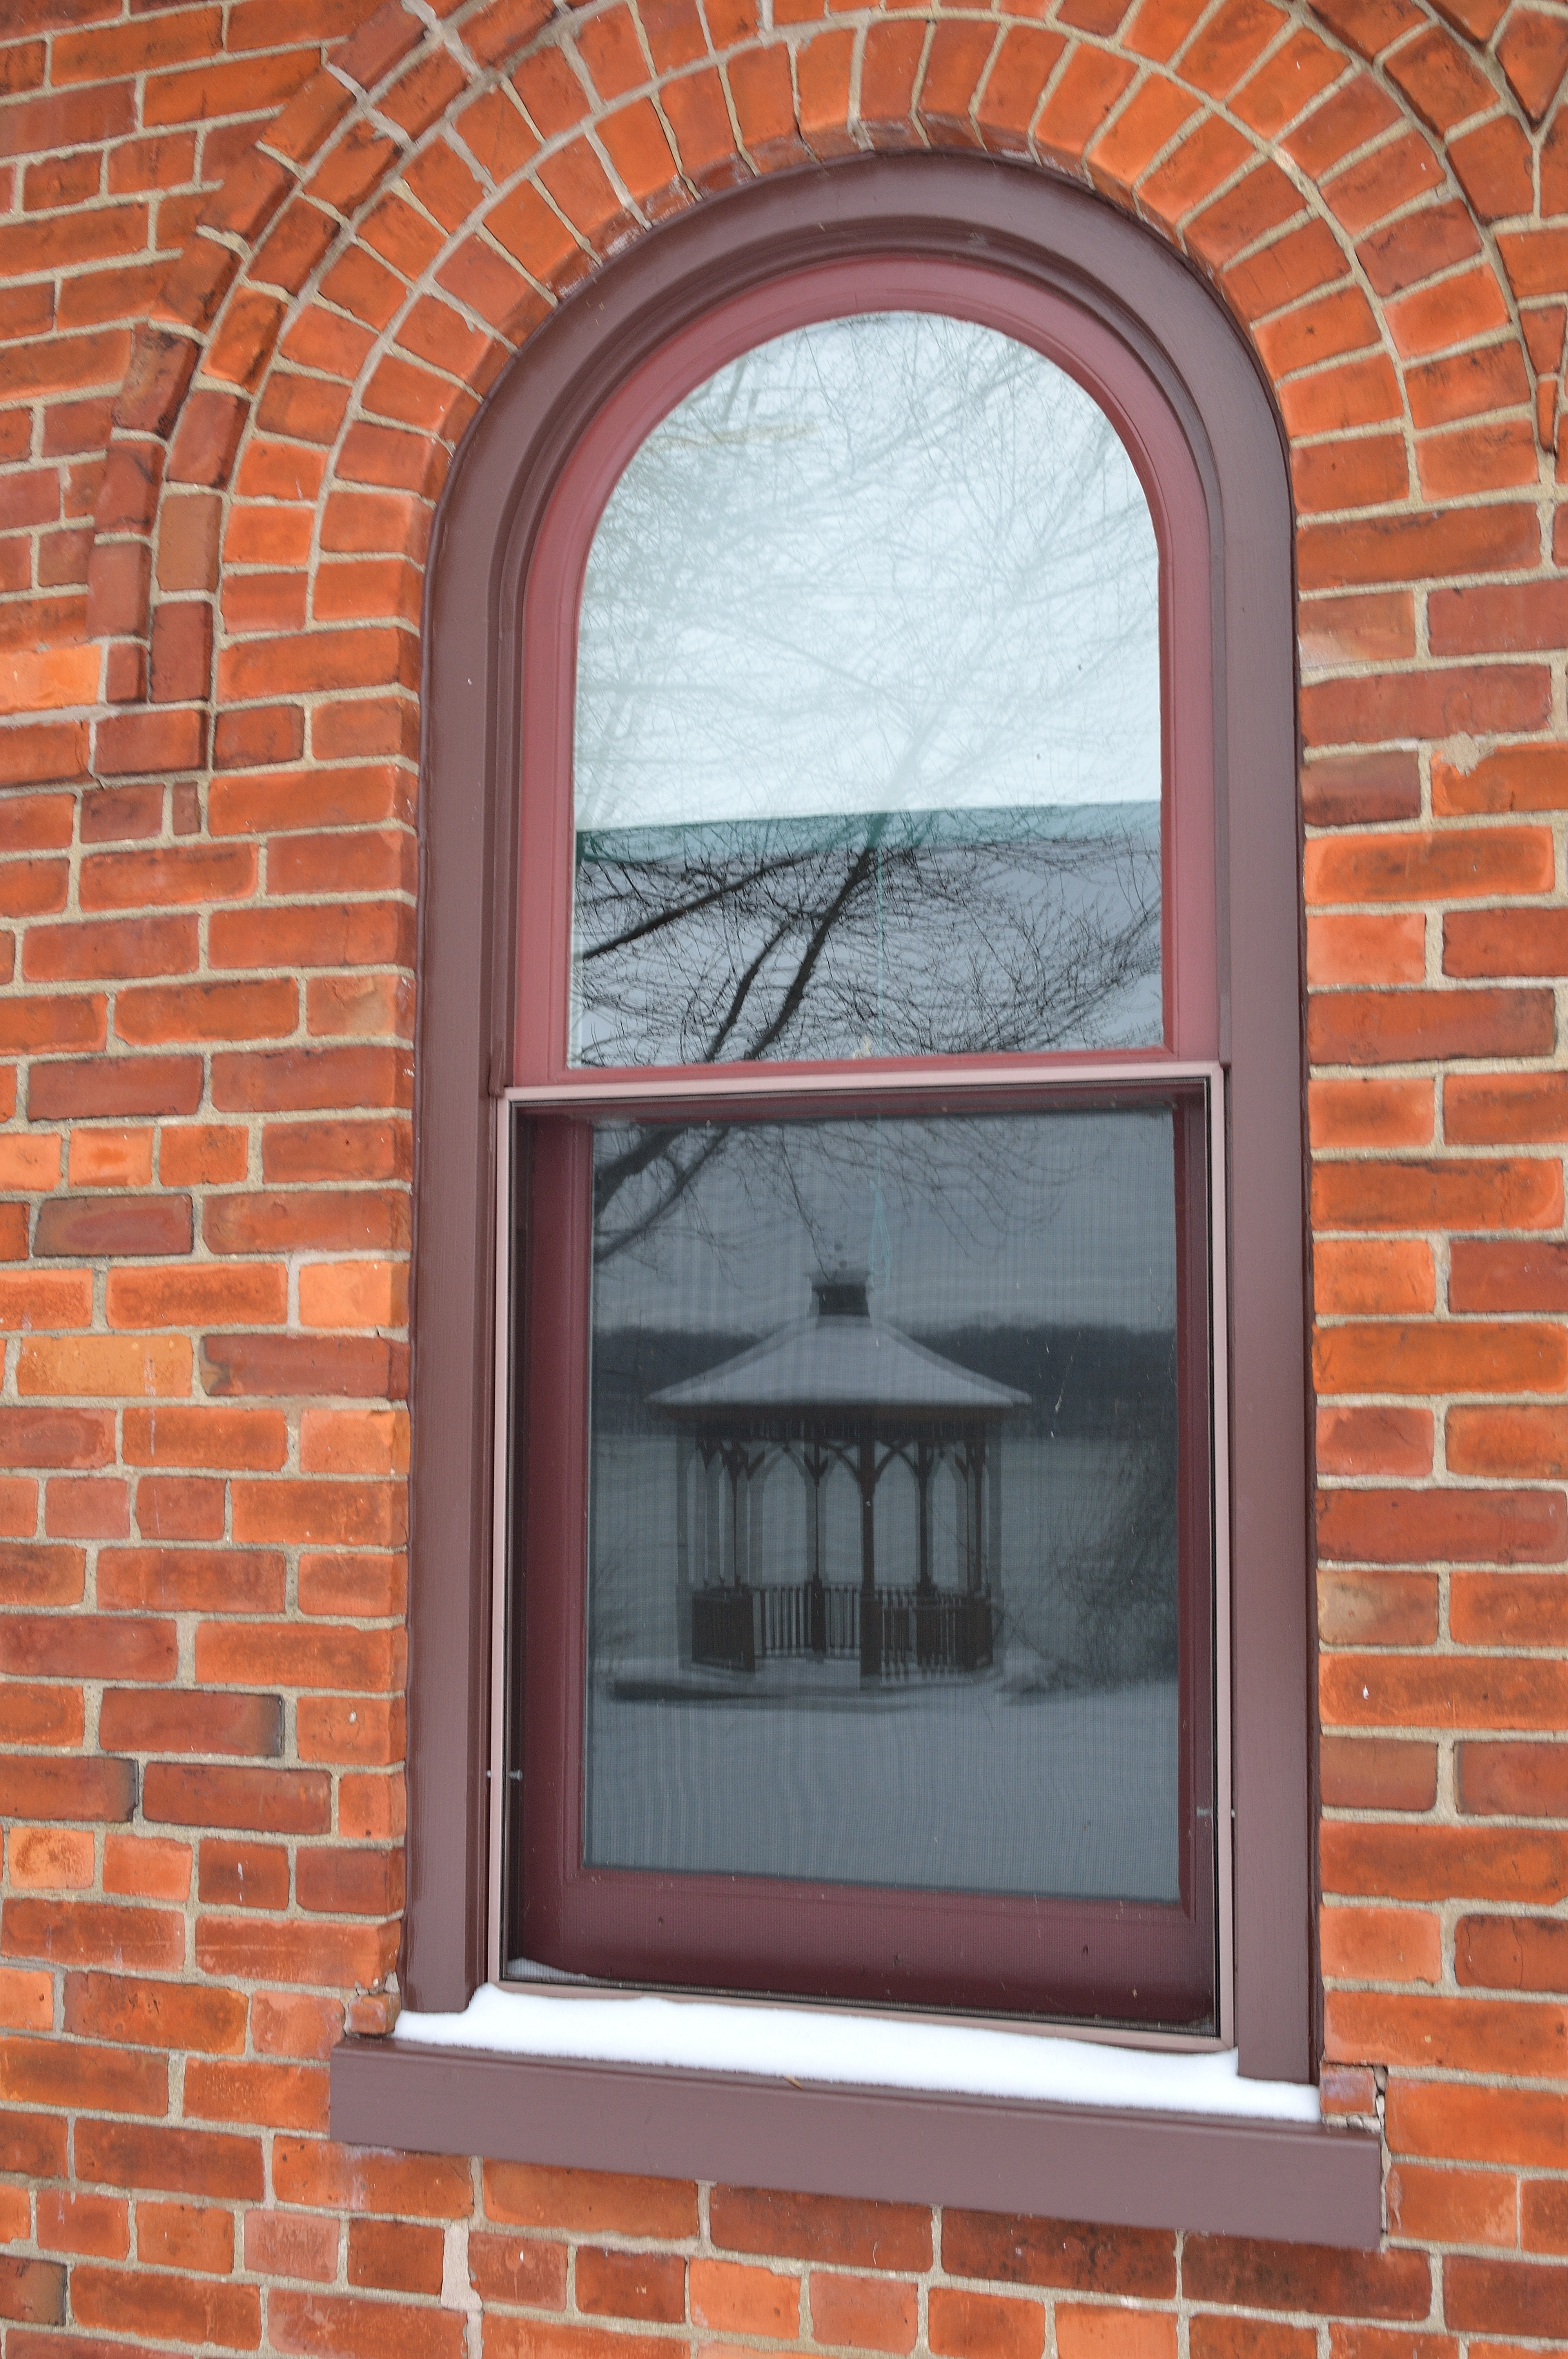
architecture, wood, window, glass, building, wall, arch, construction, reflection, facade, exterior, brick, door, material, interior design, brickwork, sash window